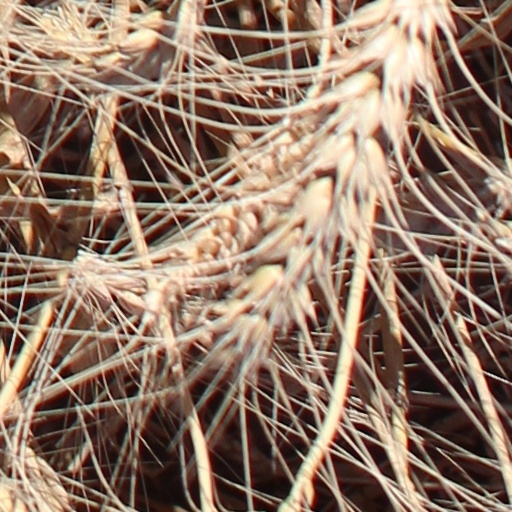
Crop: wheat